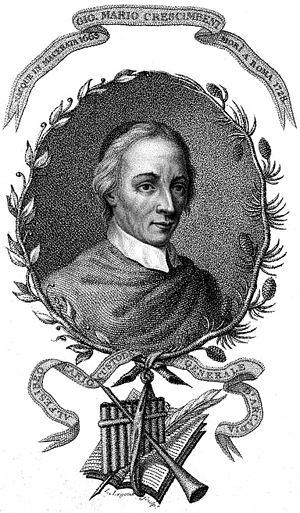
Macerata est une ville italienne d'environ 41 200 habitants, située dans la province de même nom, dans la région des Marches, en Italie centrale.
Giovanni Mario Crescimbeni, né à Macerata en 1663 et mort à Rome en 1728, est un homme de lettres italien, à la fois poète et critique littéraire.